Alejandro Goić (bishop)

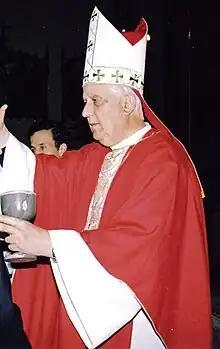

Alejandro Goić Karmelić (born 7 March 1940) is a Chilean bishop of the Catholic Church. He was the bishop of the Diocese of Rancagua from 2004 to 2018. He was President of the Chilean Conference of Bishops from 2004 to 2010. He was formerly an auxiliary bishop of the Archdiocese of Concepción and the Bishop of the Diocese of Osorno.